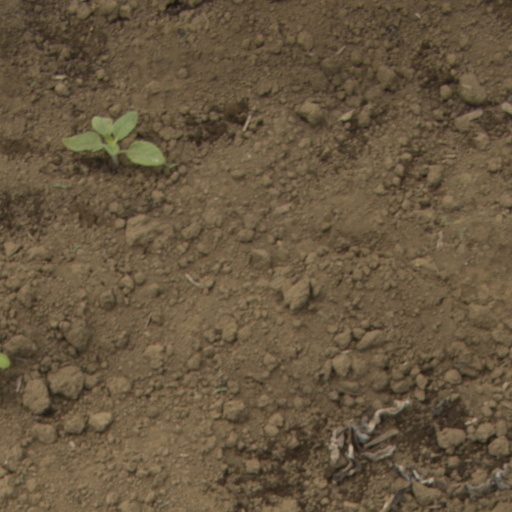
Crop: Jerusalem artichoke